Duchy of Opole and Racibórz

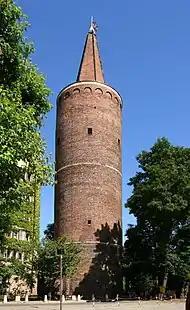
The Piast Tower in Opole, the last remaining part of the Piast Castle, the residence of the dukes of Opole and Racibórz

The Duchy of Racibórz under Duke Mieszko Tanglefoot had been established in 1173 upon the partition of Silesia among the sons of Duke Władysław II the Exile. The bulk of the Silesian lands around Wrocław had passed to Mieszko's elder brother Duke Bolesław I the Tall, leaving the younger dissatisfied. After Bolesław had died in 1201, Mieszko occupied the Duchy of Opole, that had been created for his deceased nephew Jarosław, forming the united duchy of Opole and Racibórz. Bolesław's heir, Duke Henry I the Bearded, had to renounce his claims, whereby the centuries-long division of Upper and Lower Silesia was fixed.